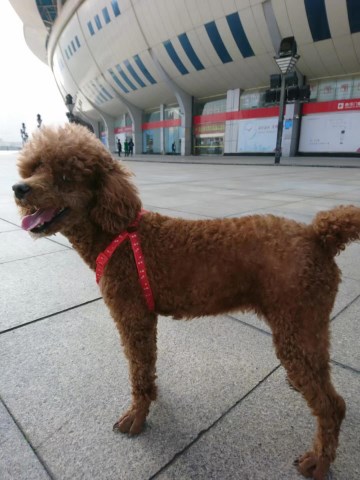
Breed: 2925-n000114-toy_poodle